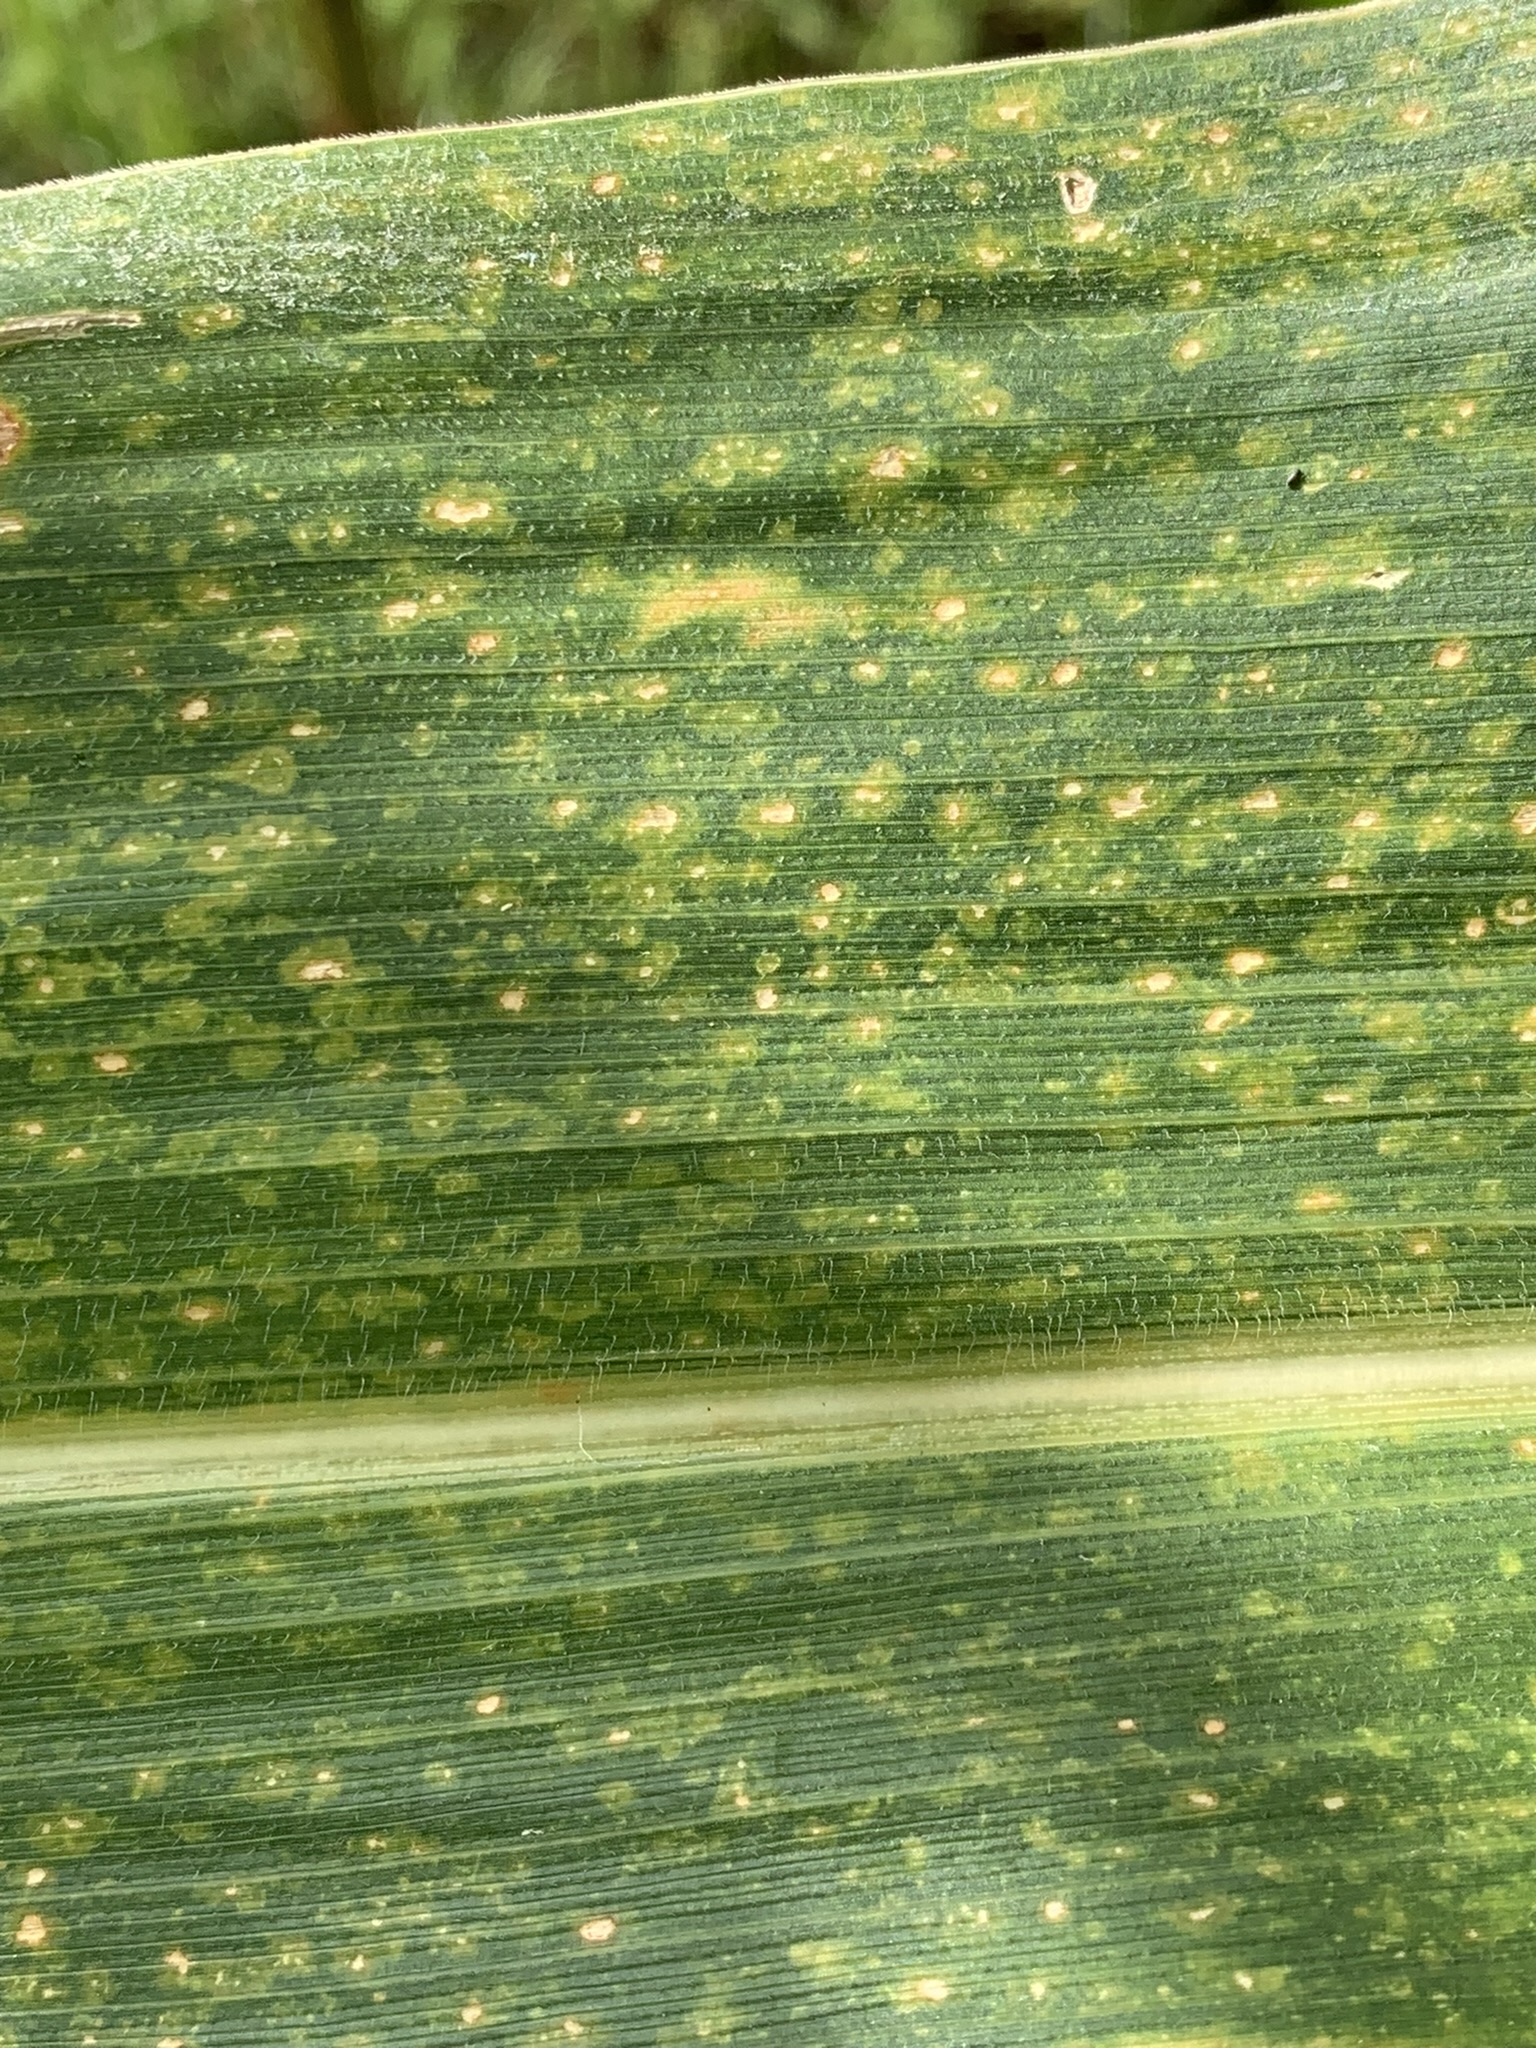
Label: MLN